Dale Fort

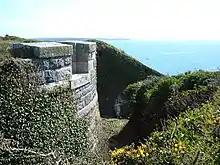
The bastion projecting into the ditch, which defends the landward approach to Dale Fort

The fort occupies the easternmost end of the promontory; it is protected by a ditch cut into the rock, which extends across the promontory and down to the shoreline on either side. The landward (western) side of the fort facing the ditch consists of a loopholed wall, in the centre of which is a D-shaped bastion with embrasures for three guns. In the northwest corner is a defensible building of three ranges. The central one facing the ditch consists of guardrooms, between which the main entrance of the fort passes in a passageway, having crossed the ditch by means of a bridge. The northern range is a barracks for the ordinary soldiers and the southern range contains various storerooms. Further along the northern edge is the officers' quarters and the main magazine, now with a modern accommodation building over it. The gun battery is at the eastern end of the fort on the cliffs overlooking the haven. There are seven positions intended for 68-pounder guns firing "en barbette" (i.e. on open mountings firing over a parapet), the southernmost four being on a higher level than the other three. Originally there was an expense magazine to support these positions, but it has been demolished. The site of the Dynamite Gun position is close to the present dining area, towards the north of the fort.